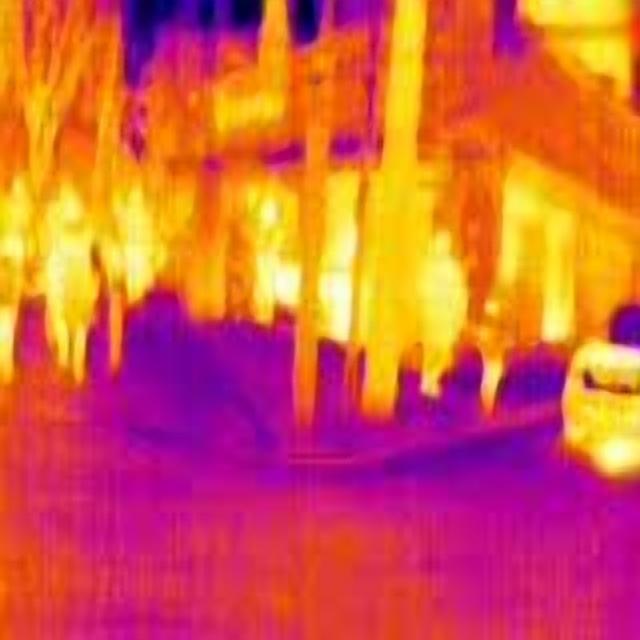
Detected objects:
label: person
label: person
label: person
label: person
label: person
label: person